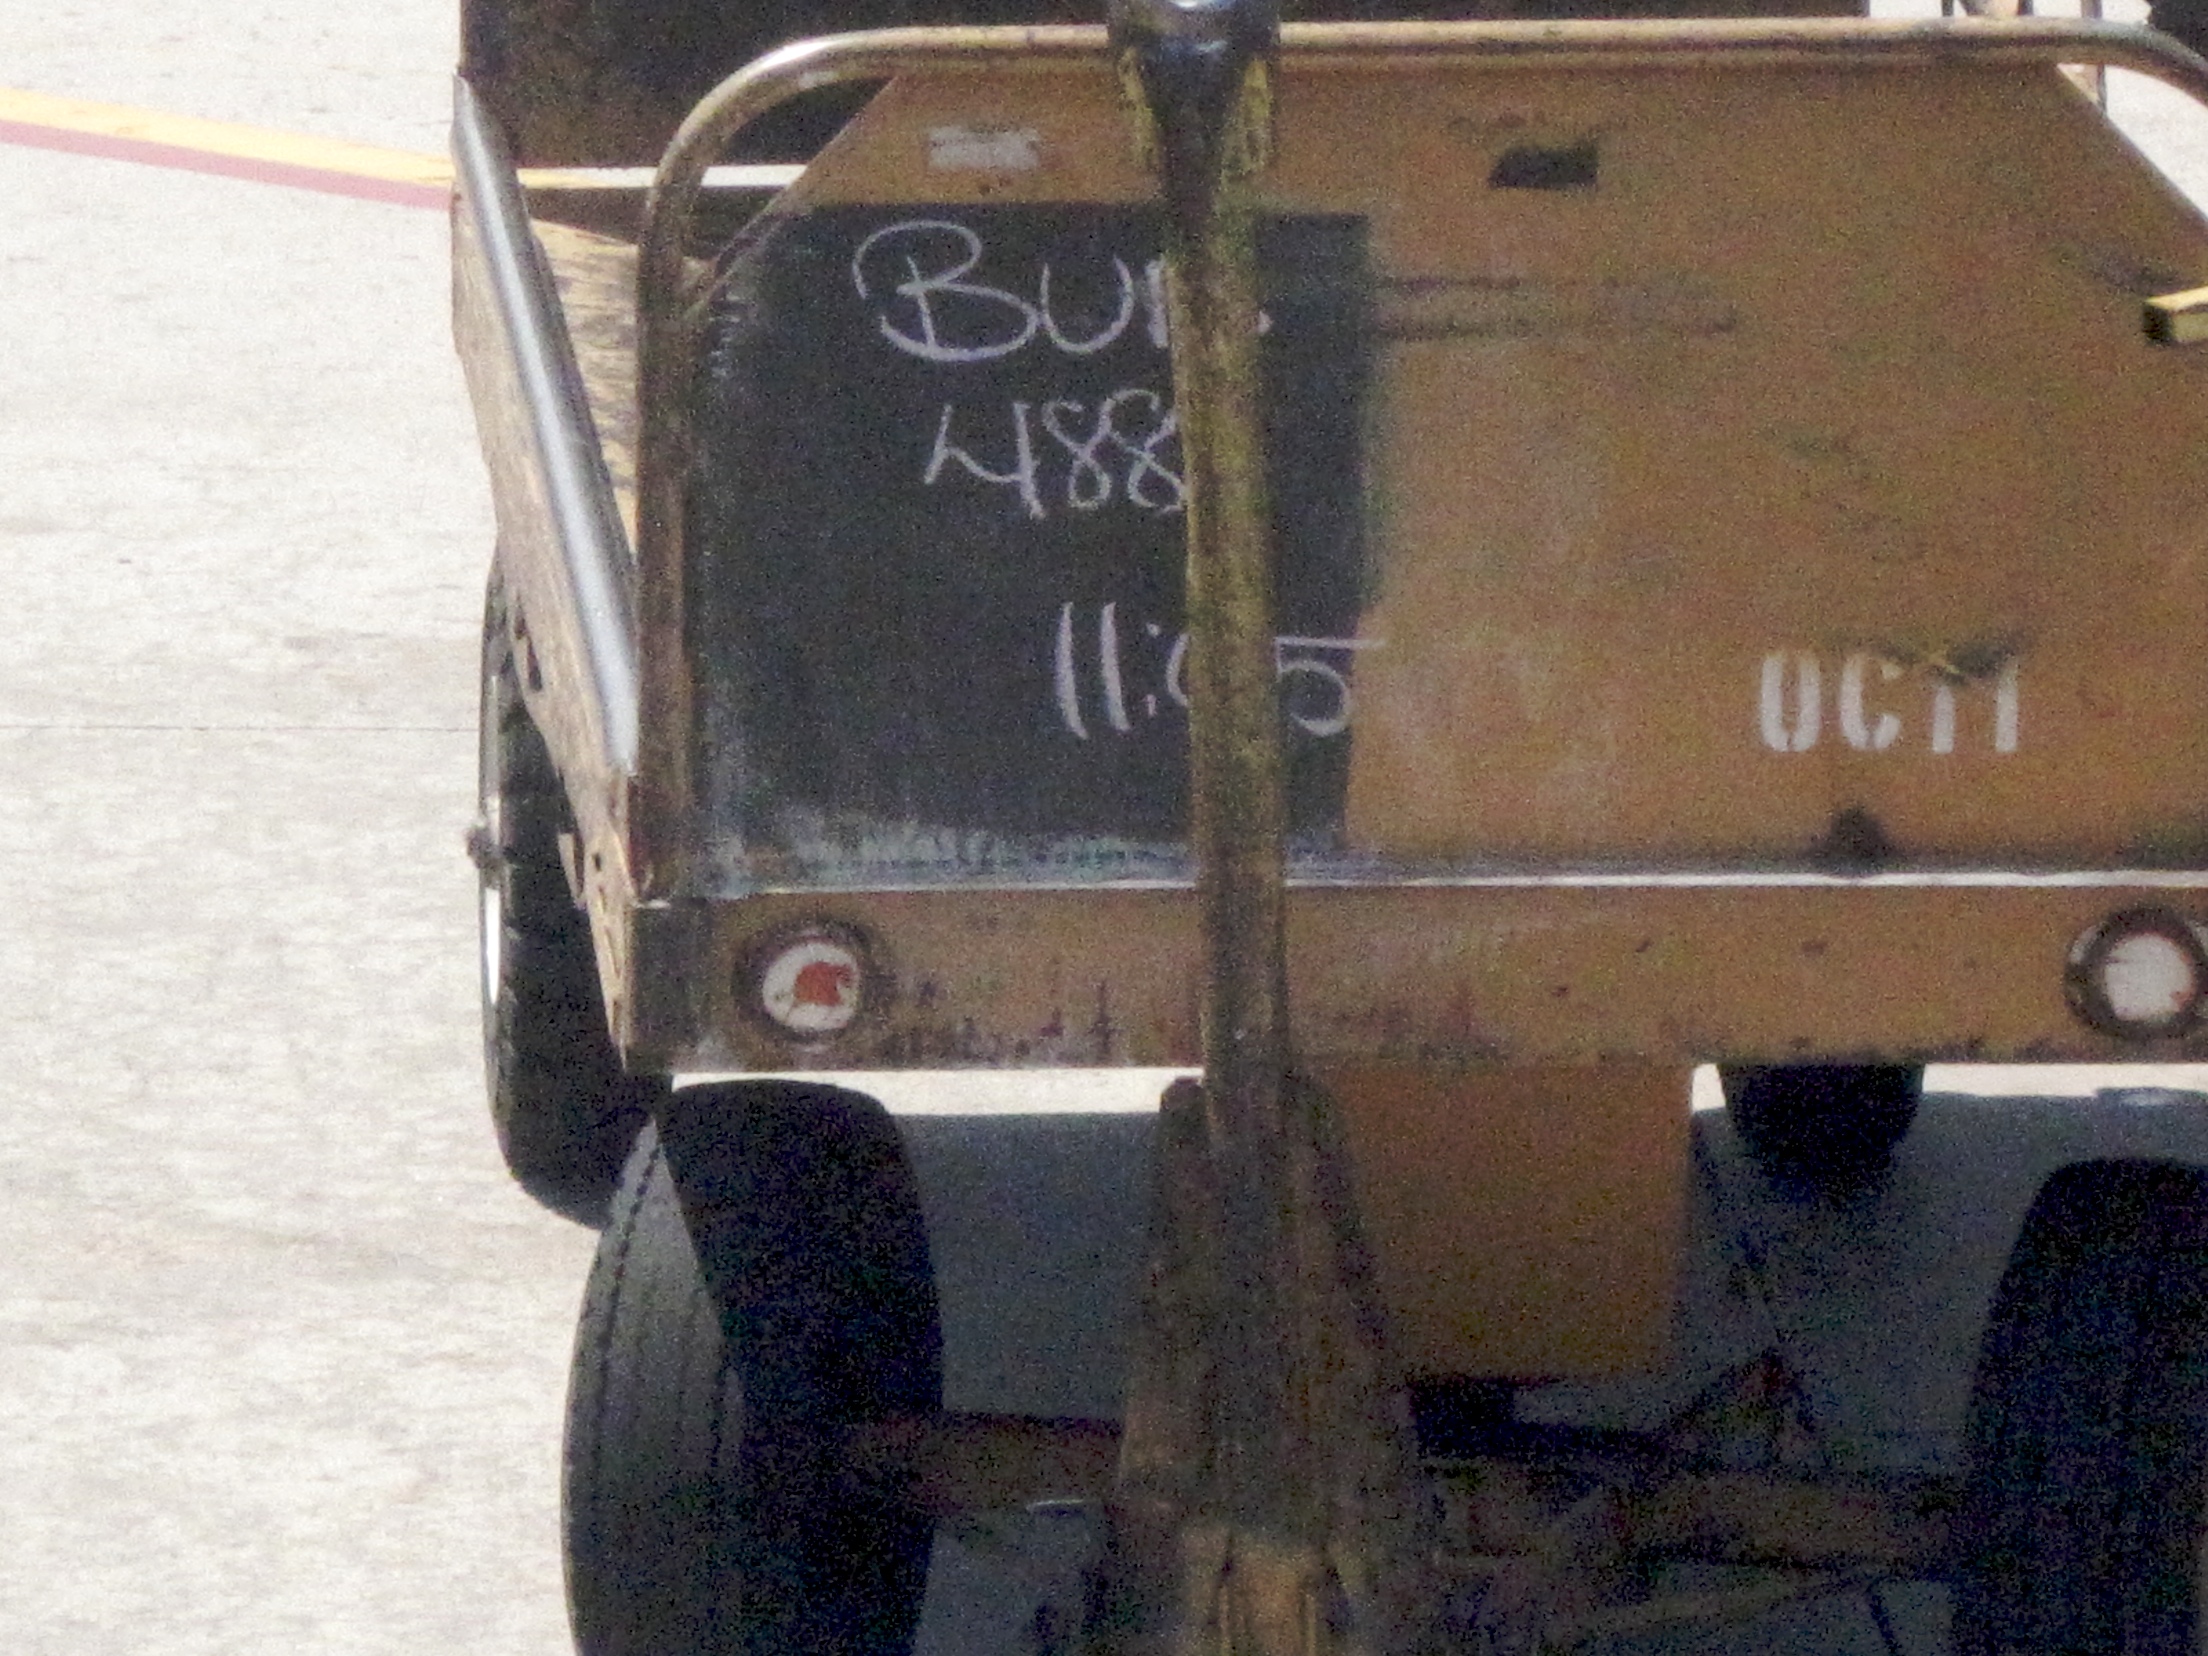
horizon, car, jeep, vehicle, bumper, mei, 2009365, automotive exterior, military vehicle